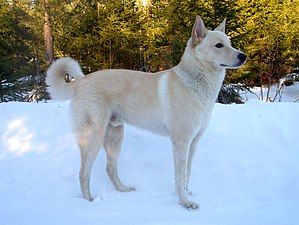
Canaanhund
Canaan Hund